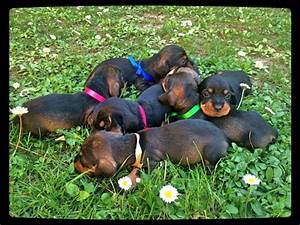
Label: cane